Richard Muther (art historian)

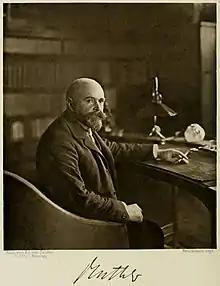

He was born 25 February 1860 in Ohrdruf in Germany and died 28 June 1909 in Wölfelsgrund (now in Poland). He studied at Heidelberg and at Leipzig, where he took his doctor's degree. In 1895 he became professor of art history at the University of Breslau.